Pedro Duque y Cornejo

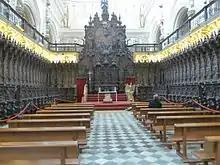

Pedro Duque y Cornejo (1677–1757) was a Spanish Baroque painter and sculptor of the Sevillian school of sculpture, a disciple of his grandfather Pedro Roldán.